Lake Valley Limestone

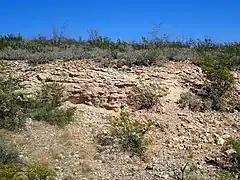
Lake Valley Limestone at its type locality, north of Lake Valley, New Mexico, USA

The Lake Valley Limestone is a geologic formation widely exposed in southwestern New Mexico. It preserves fossils dating back to the lower to middle Mississippian.